Myōshin-ji

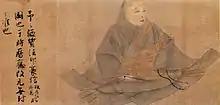
Emperor Hanazono, who sponsored the foundation of Myōshin-ji, after taking the tonsure

The grounds of the temple were formerly a palace for the Emperor Hanazono. Hanazono abdicated in 1318 and took the tonsure (became a monk) in 1335, and in 1342 donated the palace to found the temple. The district and many places in the area are named "Hanazono" in his honor. The head temple was founded in 1342 by the Zen master Kanzan Egen (関山慧玄, 1277–1360), third patriarch in the influential Ōtōkan lineage.